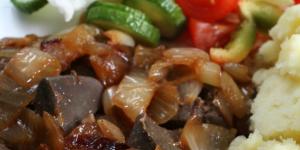
higado de cordero encebollado